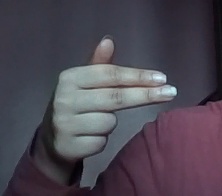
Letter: ghain